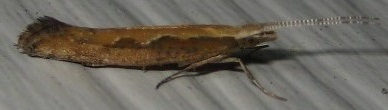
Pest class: diamondback_moth